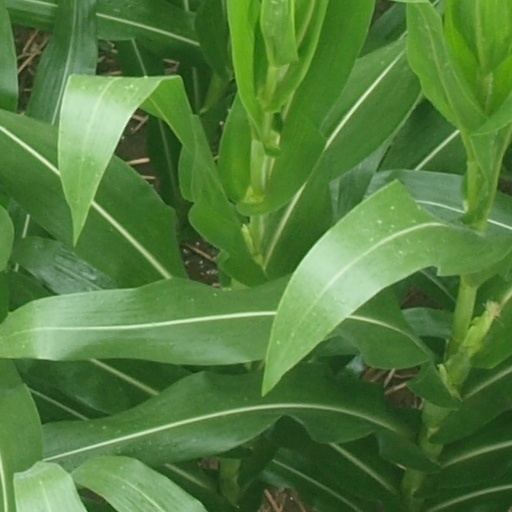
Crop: maize; corn